PS Weeroona

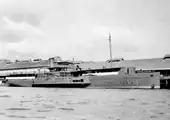
"Weeroona" (S-195), Small Ships Section, United States Army Services of Supply, Southwest Pacific Area, 1943.

"Weeroona" became part of the United States Army permanent local fleet under the Southwest Pacific Area command's supply organisation, United States Army Services of Supply, Southwest Pacific Area (USASOS SWPA), and was used extensively serving as a quarters ship for American maritime personnel. As part of the Small Ships Section the vessel was given the local fleet number S-195 and perhaps also as CSQ-1. "Weeroona" was used as a quarters ship by Australian personnel under contract to the U.S. Army's Small Ships Section in Sydney and New Guinea. The ship was also used by U.S. Army Signal Corps personnel, some of whom were setting up small ships as communications ships, as barracks and dubbed CSQ for communications ship quarters. "Weeroona" was towed from New Guinea to the Philippines to support Allied forces there at Leyte Gulf and eventually serving as a barracks and convalescent ship in Manila until towed back to Sydney, where she lingered in the harbour until broken up in 1951.